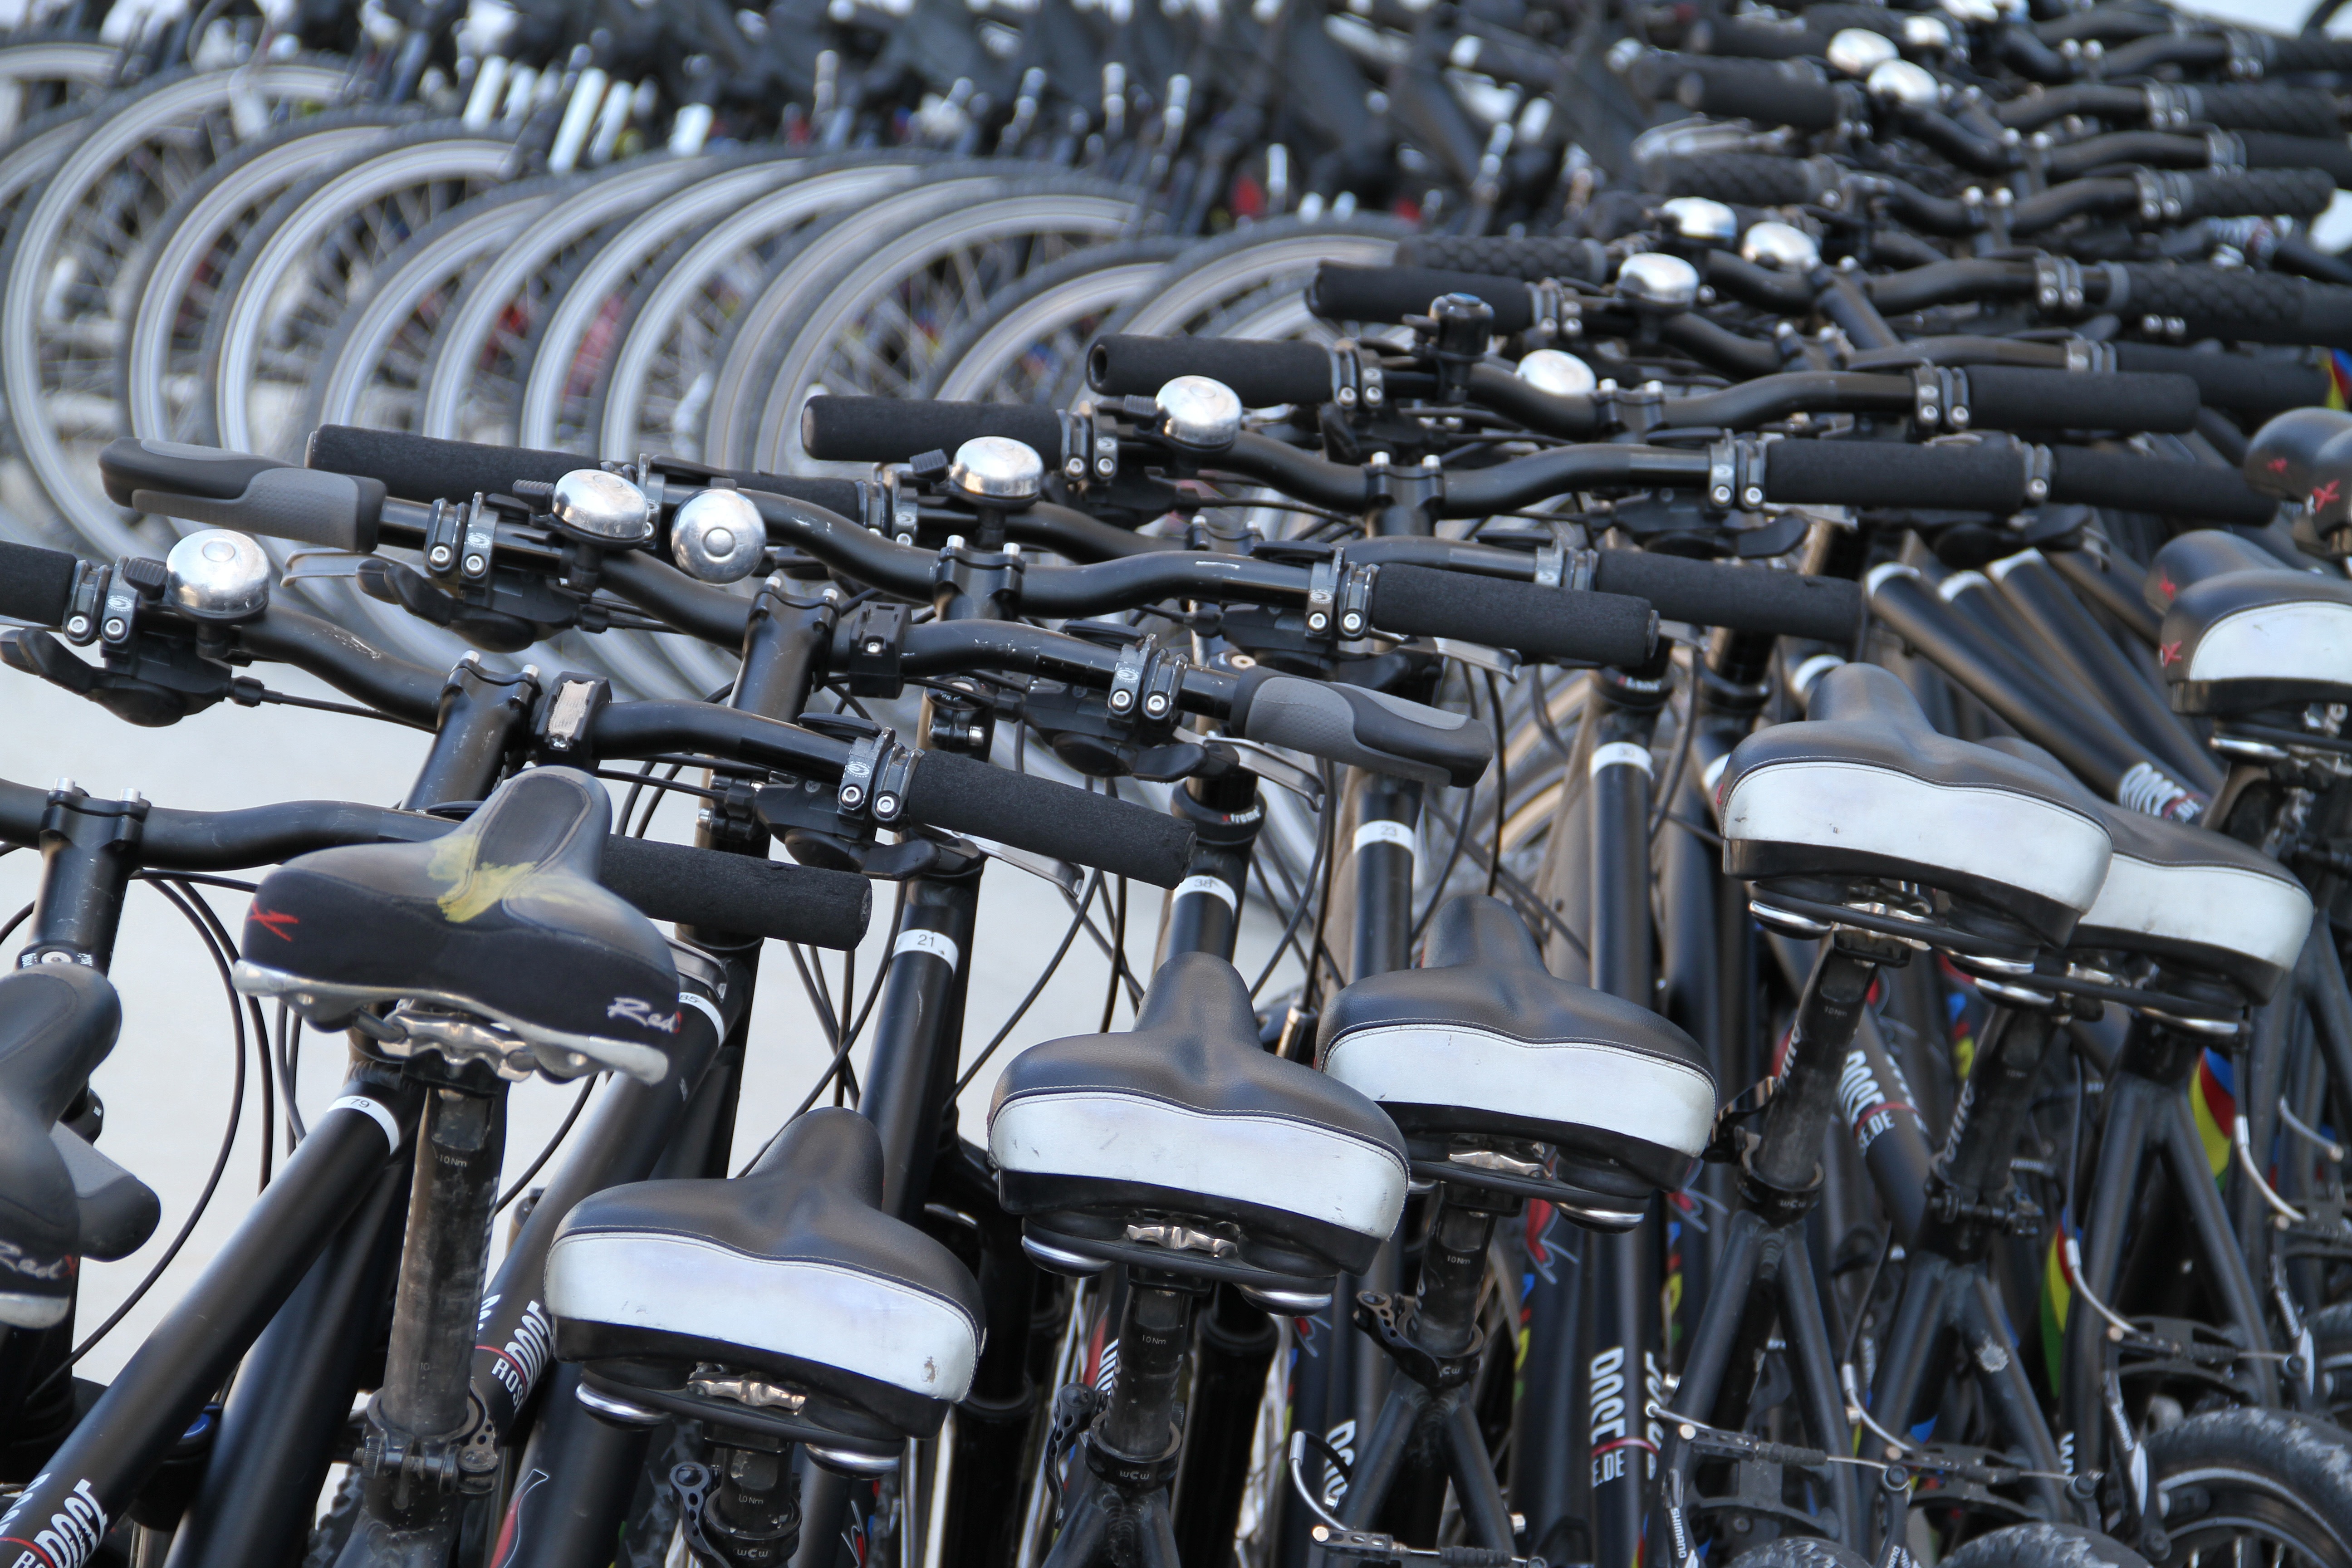
sport, wheel, bicycle, bike, vehicle, cycle, sports equipment, mountain bike, cycling, bicycles, engine, wheels, biker, triathlon, scrap